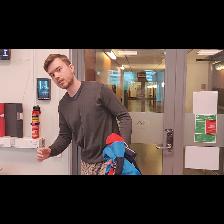
Label: Human